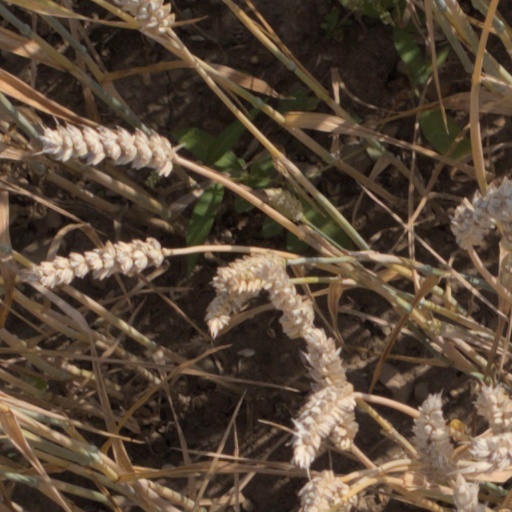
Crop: wheat